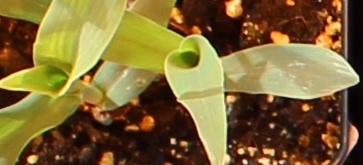
Label: Corn